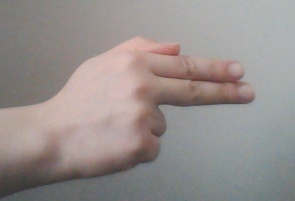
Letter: ghain